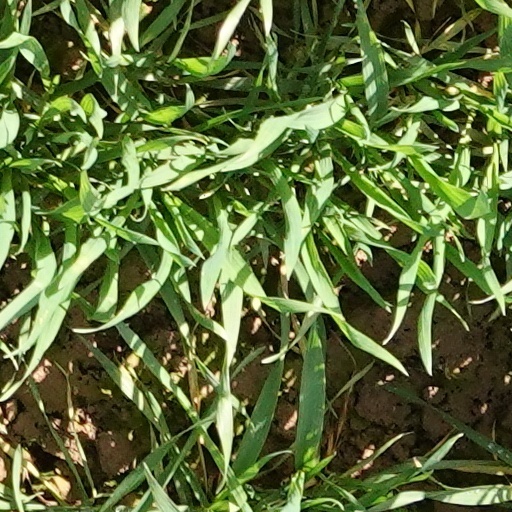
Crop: wheat